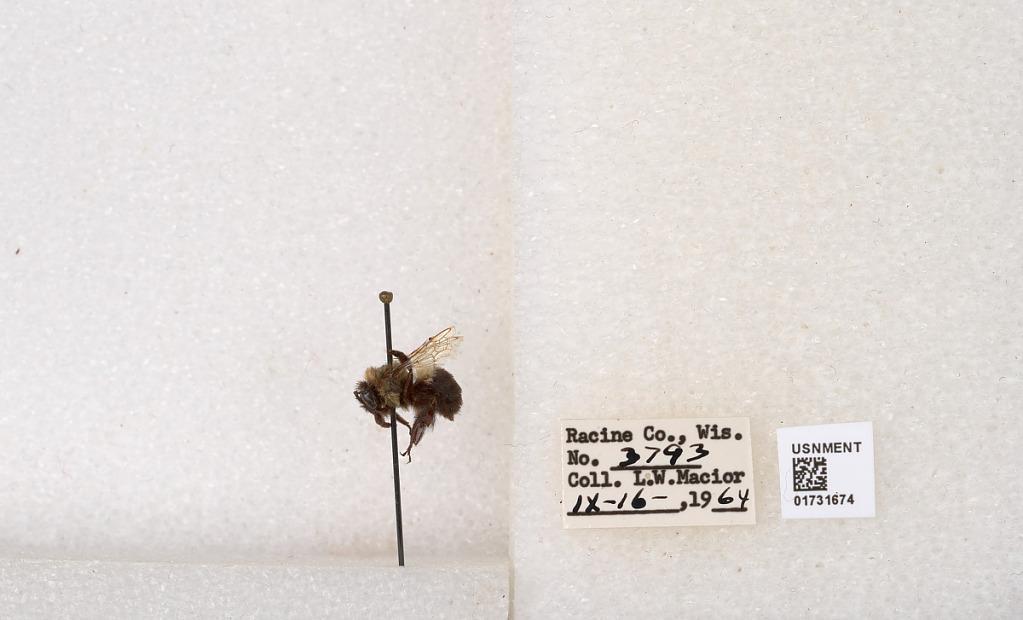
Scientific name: Bombus impatiens Cresson
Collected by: L. Macior
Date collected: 1964-9-16
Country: United States
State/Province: Wisconsin
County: Racine
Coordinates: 42.7299, -87.8123